Austin Maestro

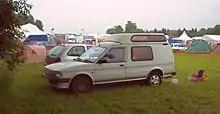
A campervan conversion. This variant has flush front headlights. Many commercial (van) versions of the Maestro, which shared this campervan's basic bodyshell, had smaller, recessed headlights.

In 1987, after an endurance test of 50,000 kilometers with an Austin Maestro 1.6 Mayfair, the Dutch car magazine Autovisie wrote that they 'can state without reservation that today's Austins have the same level of quality as other, more selling manufacturers. The Maestro appears to be a good alternative for someone who wants to distinguish himself from the average Escort/Golf/Kadett brigade.'